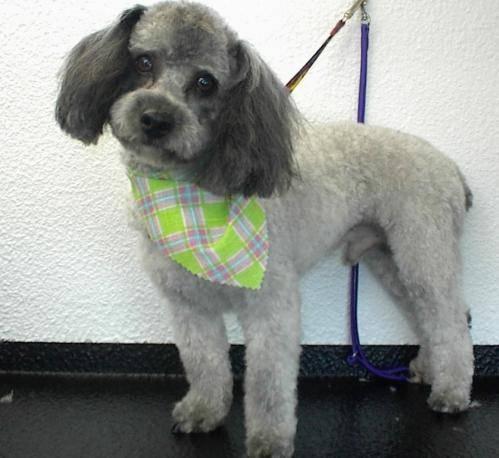
dog